President of Colombia

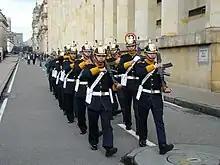
The Colombian presidential guard changing the guard

On December 7, 1927, President Miguel Abadía Méndez signed a decree officially founding the Presidential Guard. On August 16, 1928, the battalion was given its current name, with its first commander being Lieutenant Colonel Roberto Perea Sanclemente. Memorable actions of this battalion are remembered such as the protection given to the president during the violent acts of the Bogotazo (April 9, 1948) and during the Palace of Justice Siege on November 6, 1985. Resolution 3446 of August 17, 1955, created the medallion “Guardia Presidencial” and Decree 1880 of 1988 ruled the award merits for this prize given to the distinguished members of the battalion for their loyalty, service and good behavior.